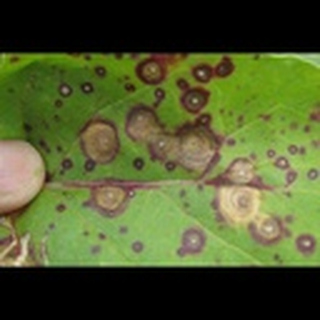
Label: cotton_target_spot